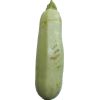
Label: Zucchini 1